Eastern imperial eagle

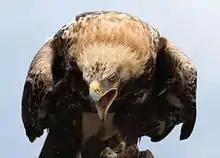
A probable older subadult eastern imperial eagle in a captive falconry centre.

The eastern imperial eagle is typically smaller, being more slender and less bulky and powerful in appearance despite its proportionately larger head and longer neck, than the golden eagle ("Aquila chrysaetos"). In some parts of the range, the female imperial eagle probably averages similar size and body mass to the smaller male golden eagle. However, apparently the species can be reliably distinguished by the size of its hallux claw (the enlarged rear talon that accipitrids used as a killing apparatus) which is consistently larger in the golden species. Two female eastern imperial eagles measured in hallux claw length while a male was about , whereas the smallest talon measured for an immature male American golden eagle was . Nonetheless, besides its wider ranging golden cousin, this species is typically the largest, with the largest extremities (i.e. tarsal, tail and bill length) and most powerful booted eagle species in the majority of its range (apart from its rare African winter range) when compared to similar eagles such as others in the genera "Aquila" and "Clanga". In their winter quarters in South Asia, this species rivals a fish eagle as the largest and most dominant eagle species. Usually, the plumage of the adult eastern imperial eagle is very distinctive. It is considerably darker than other adult "Aquila" eagles in central Eurasia. Furthermore, all other Eurasian eagles in their range lack the white spots on the wing mantle and greyish under-tail. Given reasonable views, the juvenile imperial eagle is no less distinctive, with its unique tawny-buff covered in brownish streaking, a colour combination not seen in other species. From a distance, the juvenile may give the impression of a dark mantle and chest band with very pale rear body and a blackish tail and remiges against strikingly pale primary wedges. Adults do however strongly resemble their considerably extralimital cousins, the Spanish imperial eagle, but the eastern species has more restricted white on the shoulder and has a slightly more brownish hue in the dark underside feathers, while juvenile Spanish imperials are richly tawny in colour rather than pale buffy and lack brownish streaking on the body. The Spanish species is similar in size and proportions to the eastern imperial but is marginally heavier on average and has an even more protruding head and neck.